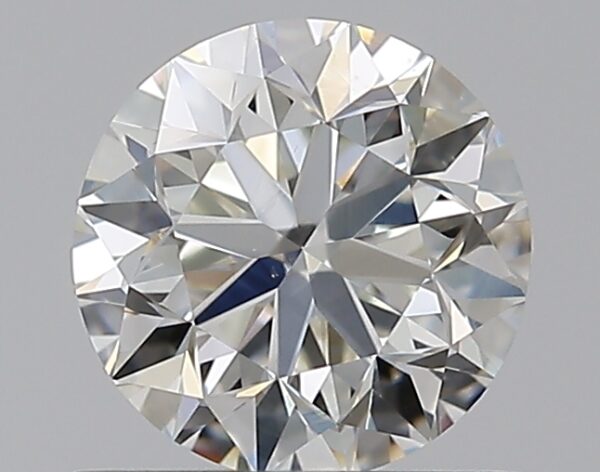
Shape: round
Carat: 0.7
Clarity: VS2
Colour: H
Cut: VG
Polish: EX
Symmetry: VG
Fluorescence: N
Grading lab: GIA
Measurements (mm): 5.52 x 5.56 x 3.57